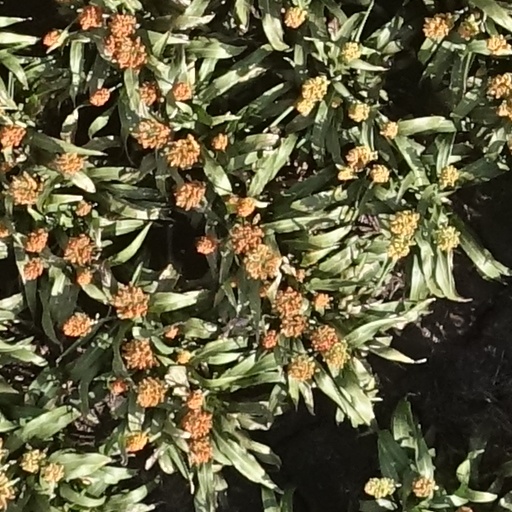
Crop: sorghum